Eraserheads

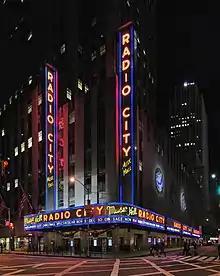
Radio City Music Hall in New York City

The band released their fifth studio album "Sticker Happy" in the same month. It also became a commercial success, selling 120,000 copies. The album saw the band experimenting with techno and experimental rock genres, incorporating a wide range of instruments and guitar effects, with Buendia writing cryptic lyrics in songs such as “Kaliwete”, “Spoliarium”, and “Para sa Masa”.